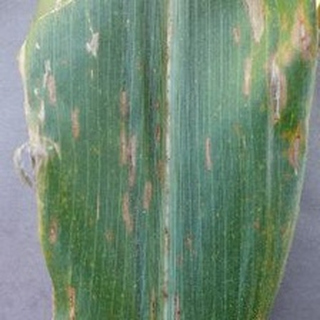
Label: corn_gray_leaf_spot